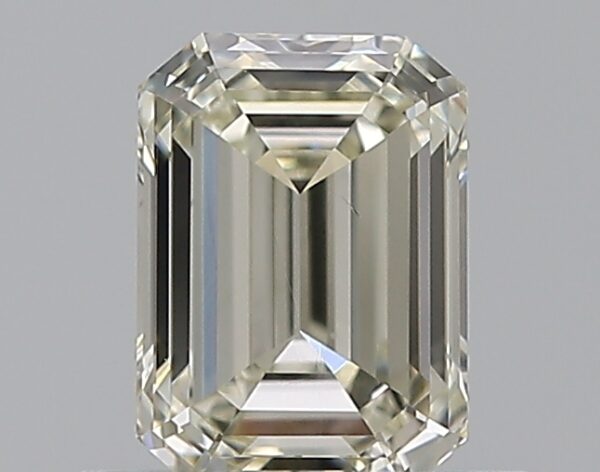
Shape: emerald
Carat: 0.7
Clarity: VS2
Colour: L
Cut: EX
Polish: EX
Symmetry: VG
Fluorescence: F
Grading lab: GIA
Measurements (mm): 5.9 x 4.28 x 2.78